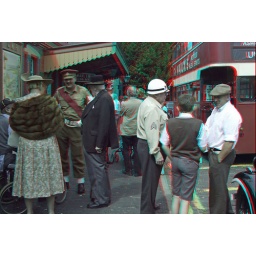
War Weekend Severn Valley Railway in anaglyph 3D stereo red blue glasses to view